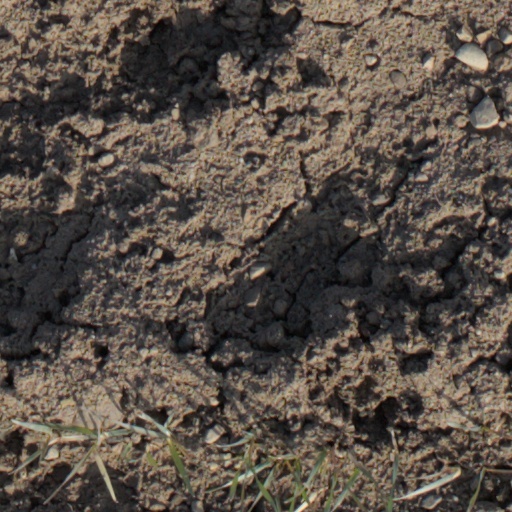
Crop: wheat